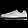
Label: Sneaker